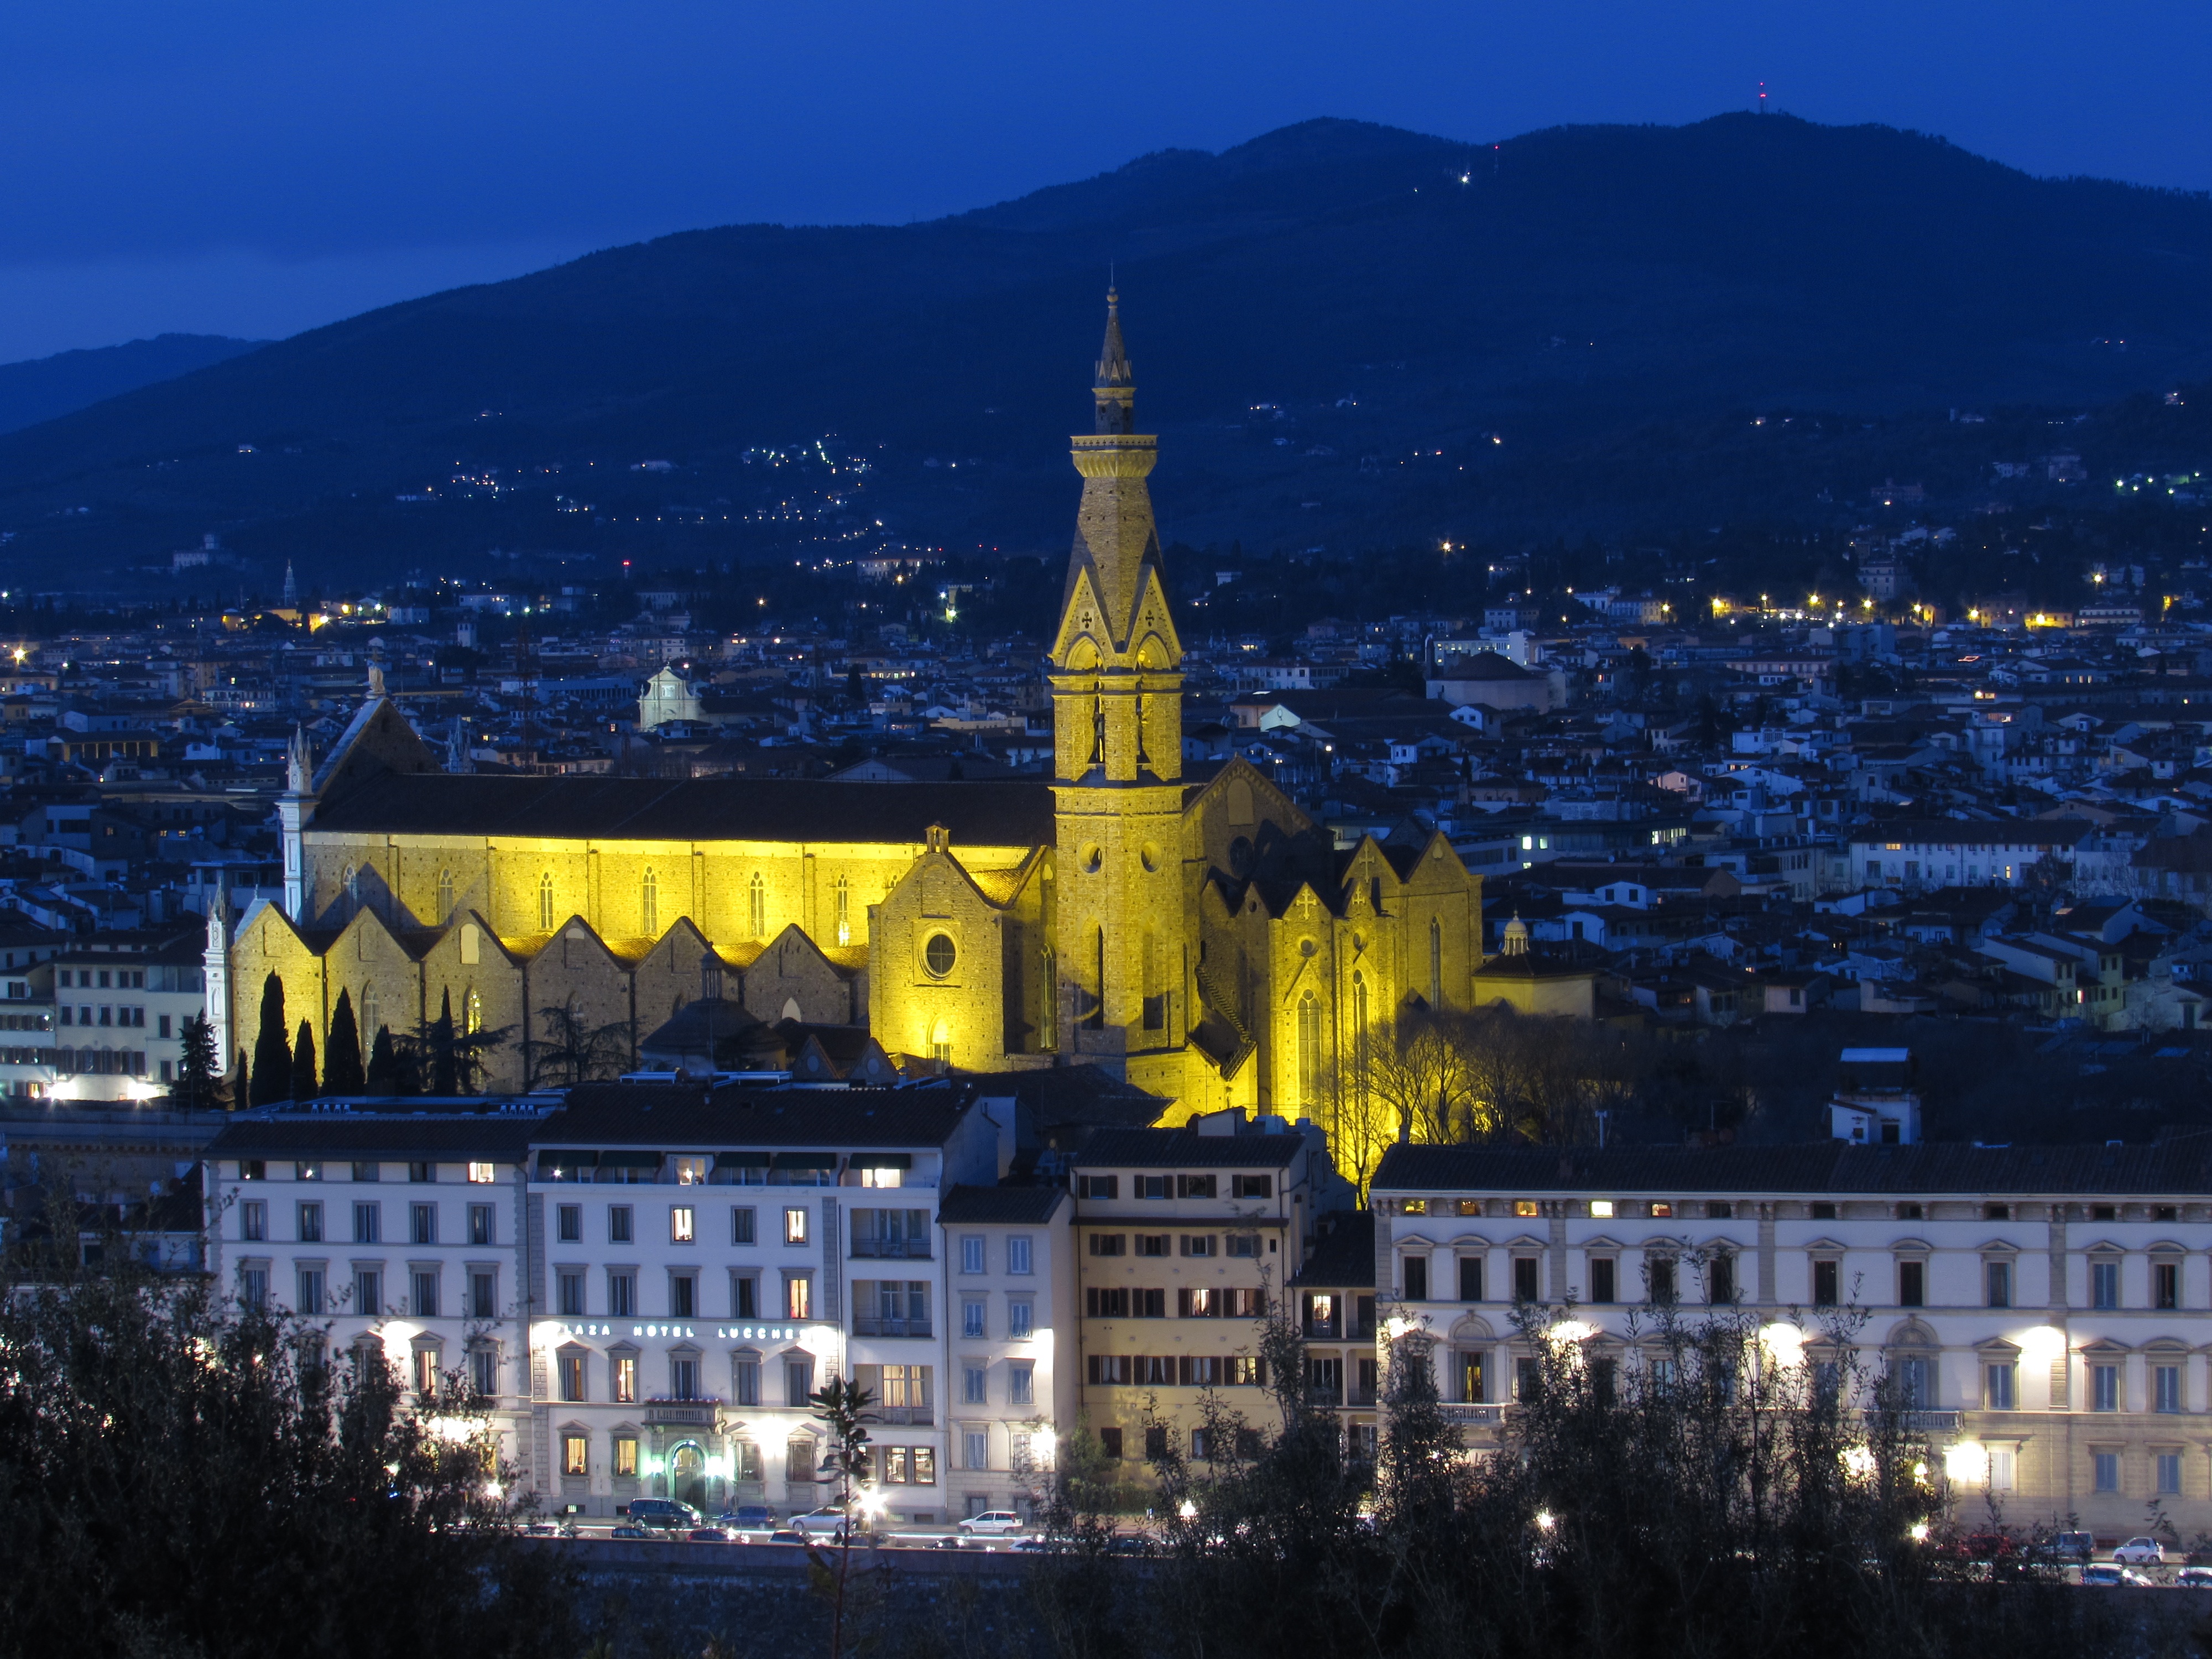
architecture, skyline, night, town, old, city, cityscape, panorama, downtown, vacation, tourist, dusk, europe, evening, reflection, tower, landmark, italy, church, tourism, renaissance, florence, metropolis, human settlement